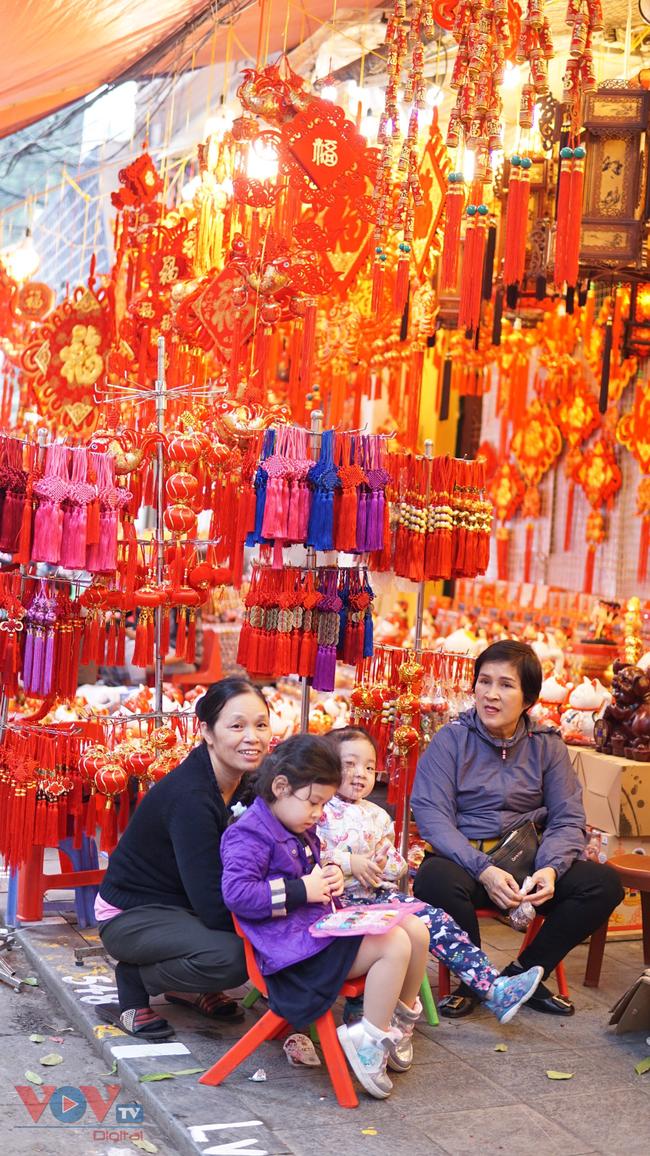
có một nhóm người xuất hiện ở phía dưới những món đồ trang trí tết